Tupolev Tu-104

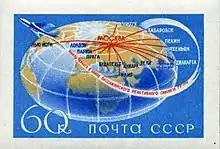
A 1958 Soviet stamp marking the Tu-104 as the world's first passenger jet liner, showing routes.

The Tupolev Tu-104 (NATO reporting name: Camel) is a medium-range, narrow-body, twin turbojet-powered Soviet airliner. It was the second to enter regular service, after the British de Havilland Comet and was the only jetliner operating in the world from 1956 to 1958, when the British jetliner was grounded due to safety concerns.